Abijatta-Shalla National Park

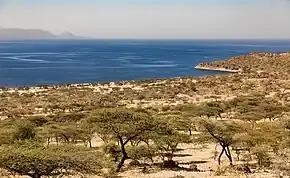
Lake Shala

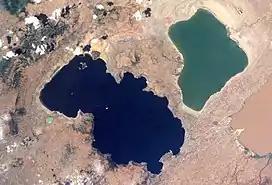
Satellite view of Abijatta and Shala

It contains 887 square kilometers including the Rift Valley lakes of Abijatta and Shalla. The two lakes are separated by three kilometers of hilly land. The altitude of the park ranges from 1540 to 2075 meters, the highest peak being Mount Fike, which is situated between the two lakes. Abijatta-Shalla National Park has six main attractions: viewpoints, bird-watching, and photography. Abijatta and Shalla are two alkaline lakes that were formed during the volcanic activities of O'a Caldera and rare earthquakes.